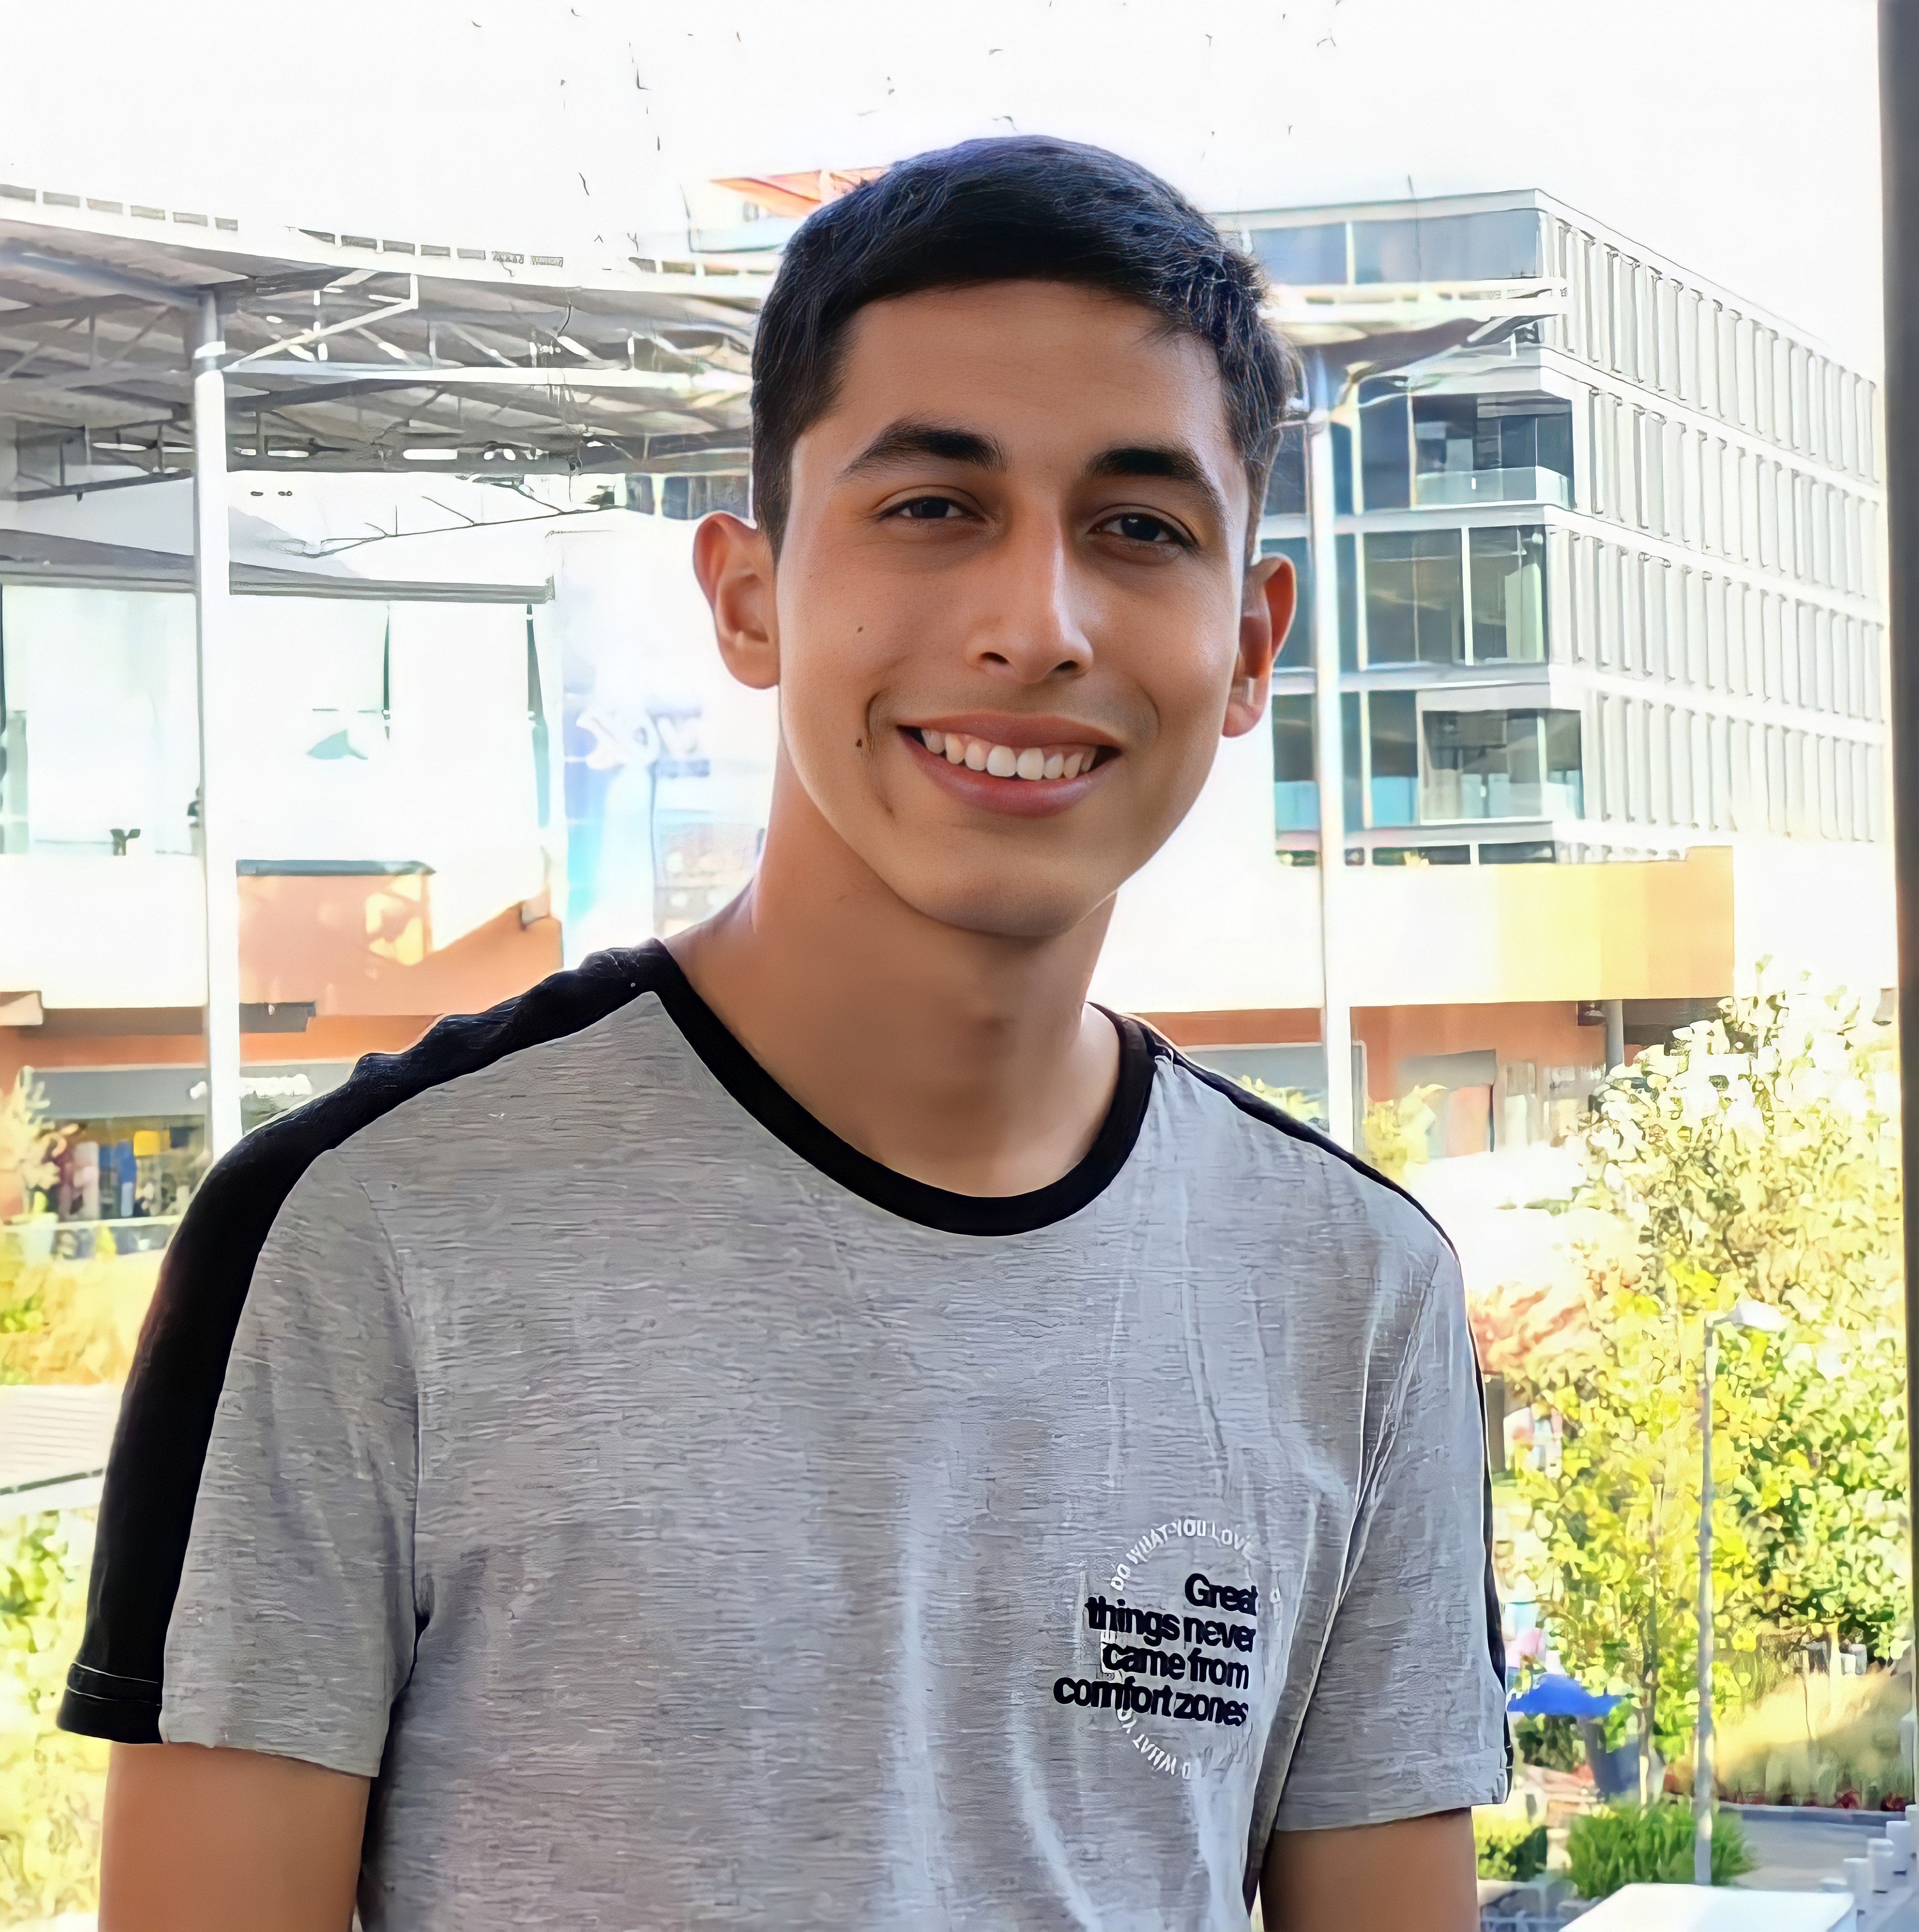
boy, forehead, smile, chin, eyebrow, shoulder, plant, neck, jaw, sleeve, street fashion, travel, happy, t shirt, eyewear, black hair, building, chest, active shirt, electric blue, trunk, tree, white collar worker, fun, leisure, selfie, top, vacation, sportswear, physical fitness, room